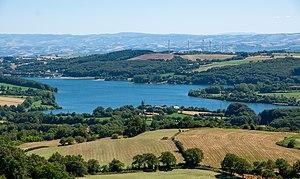
Lac de Villefranche de Panat depuis la tour de Peyrebrune
Le barrage de Villefranche-de-Panat, est un barrage français du Massif central, situé sur le cours de l'Alrance dans le département de l'Aveyron, en région Occitanie.
Le lac de Villefranche-de-Panat, est un lac de barrage français du département de l'Aveyron, créé par le barrage de Villefranche-de-Panat.